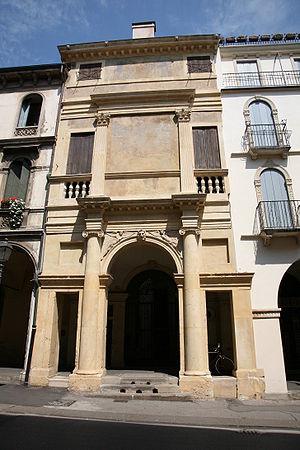
La casa Cogollo est une résidence urbaine sise corso Palladio à Vicence, dans la province homonyme et la région Vénétie, en Italie.